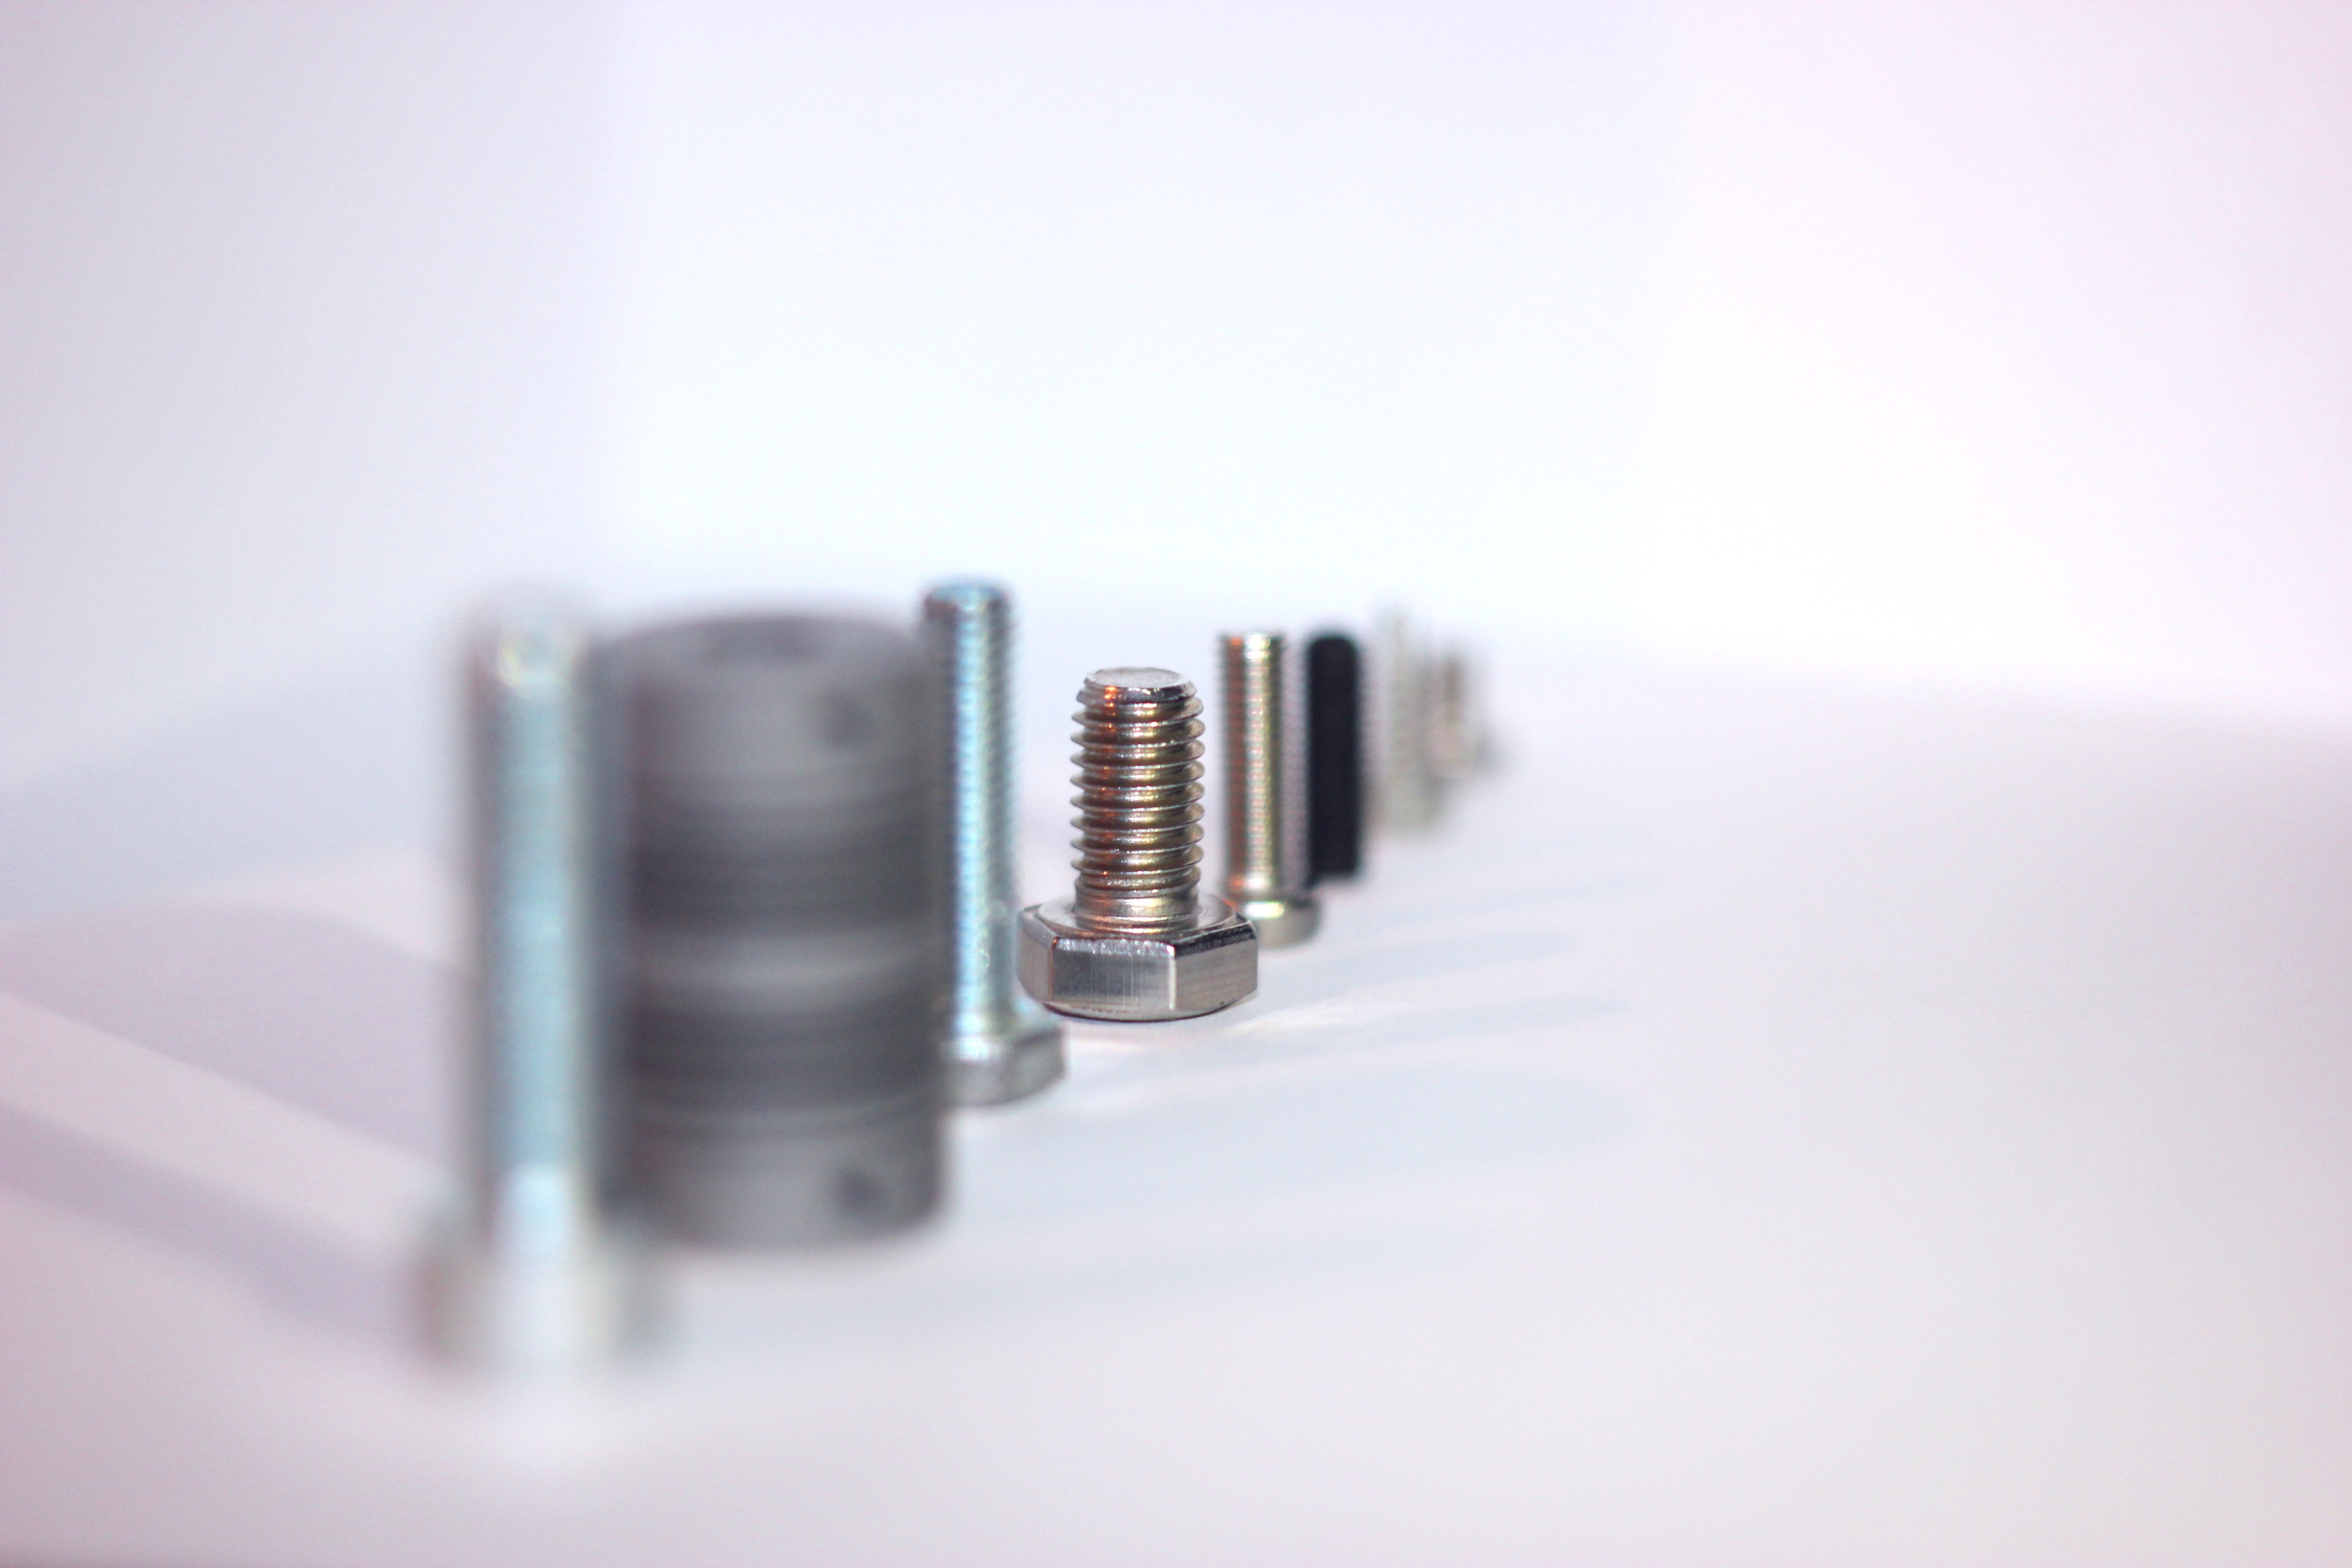
steel, metal, set, product, eye, fasteners, mounting, construct, screws, gun accessory